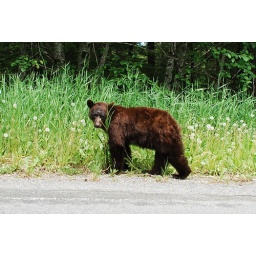
Cinnamon bear on the road, and I don't know what he was eating but he is covered in dandelions!